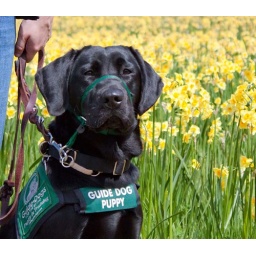
Black Lab puppy Raelyn in a field full of yellow daffofils. Submitted by Cathi.